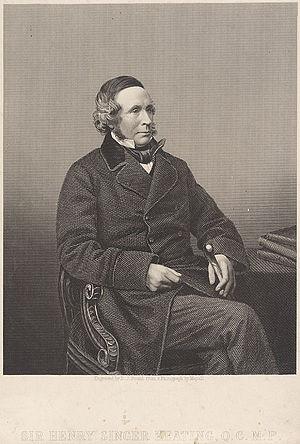
Sir Henry Singer Keating est un avocat et homme politique britannique.